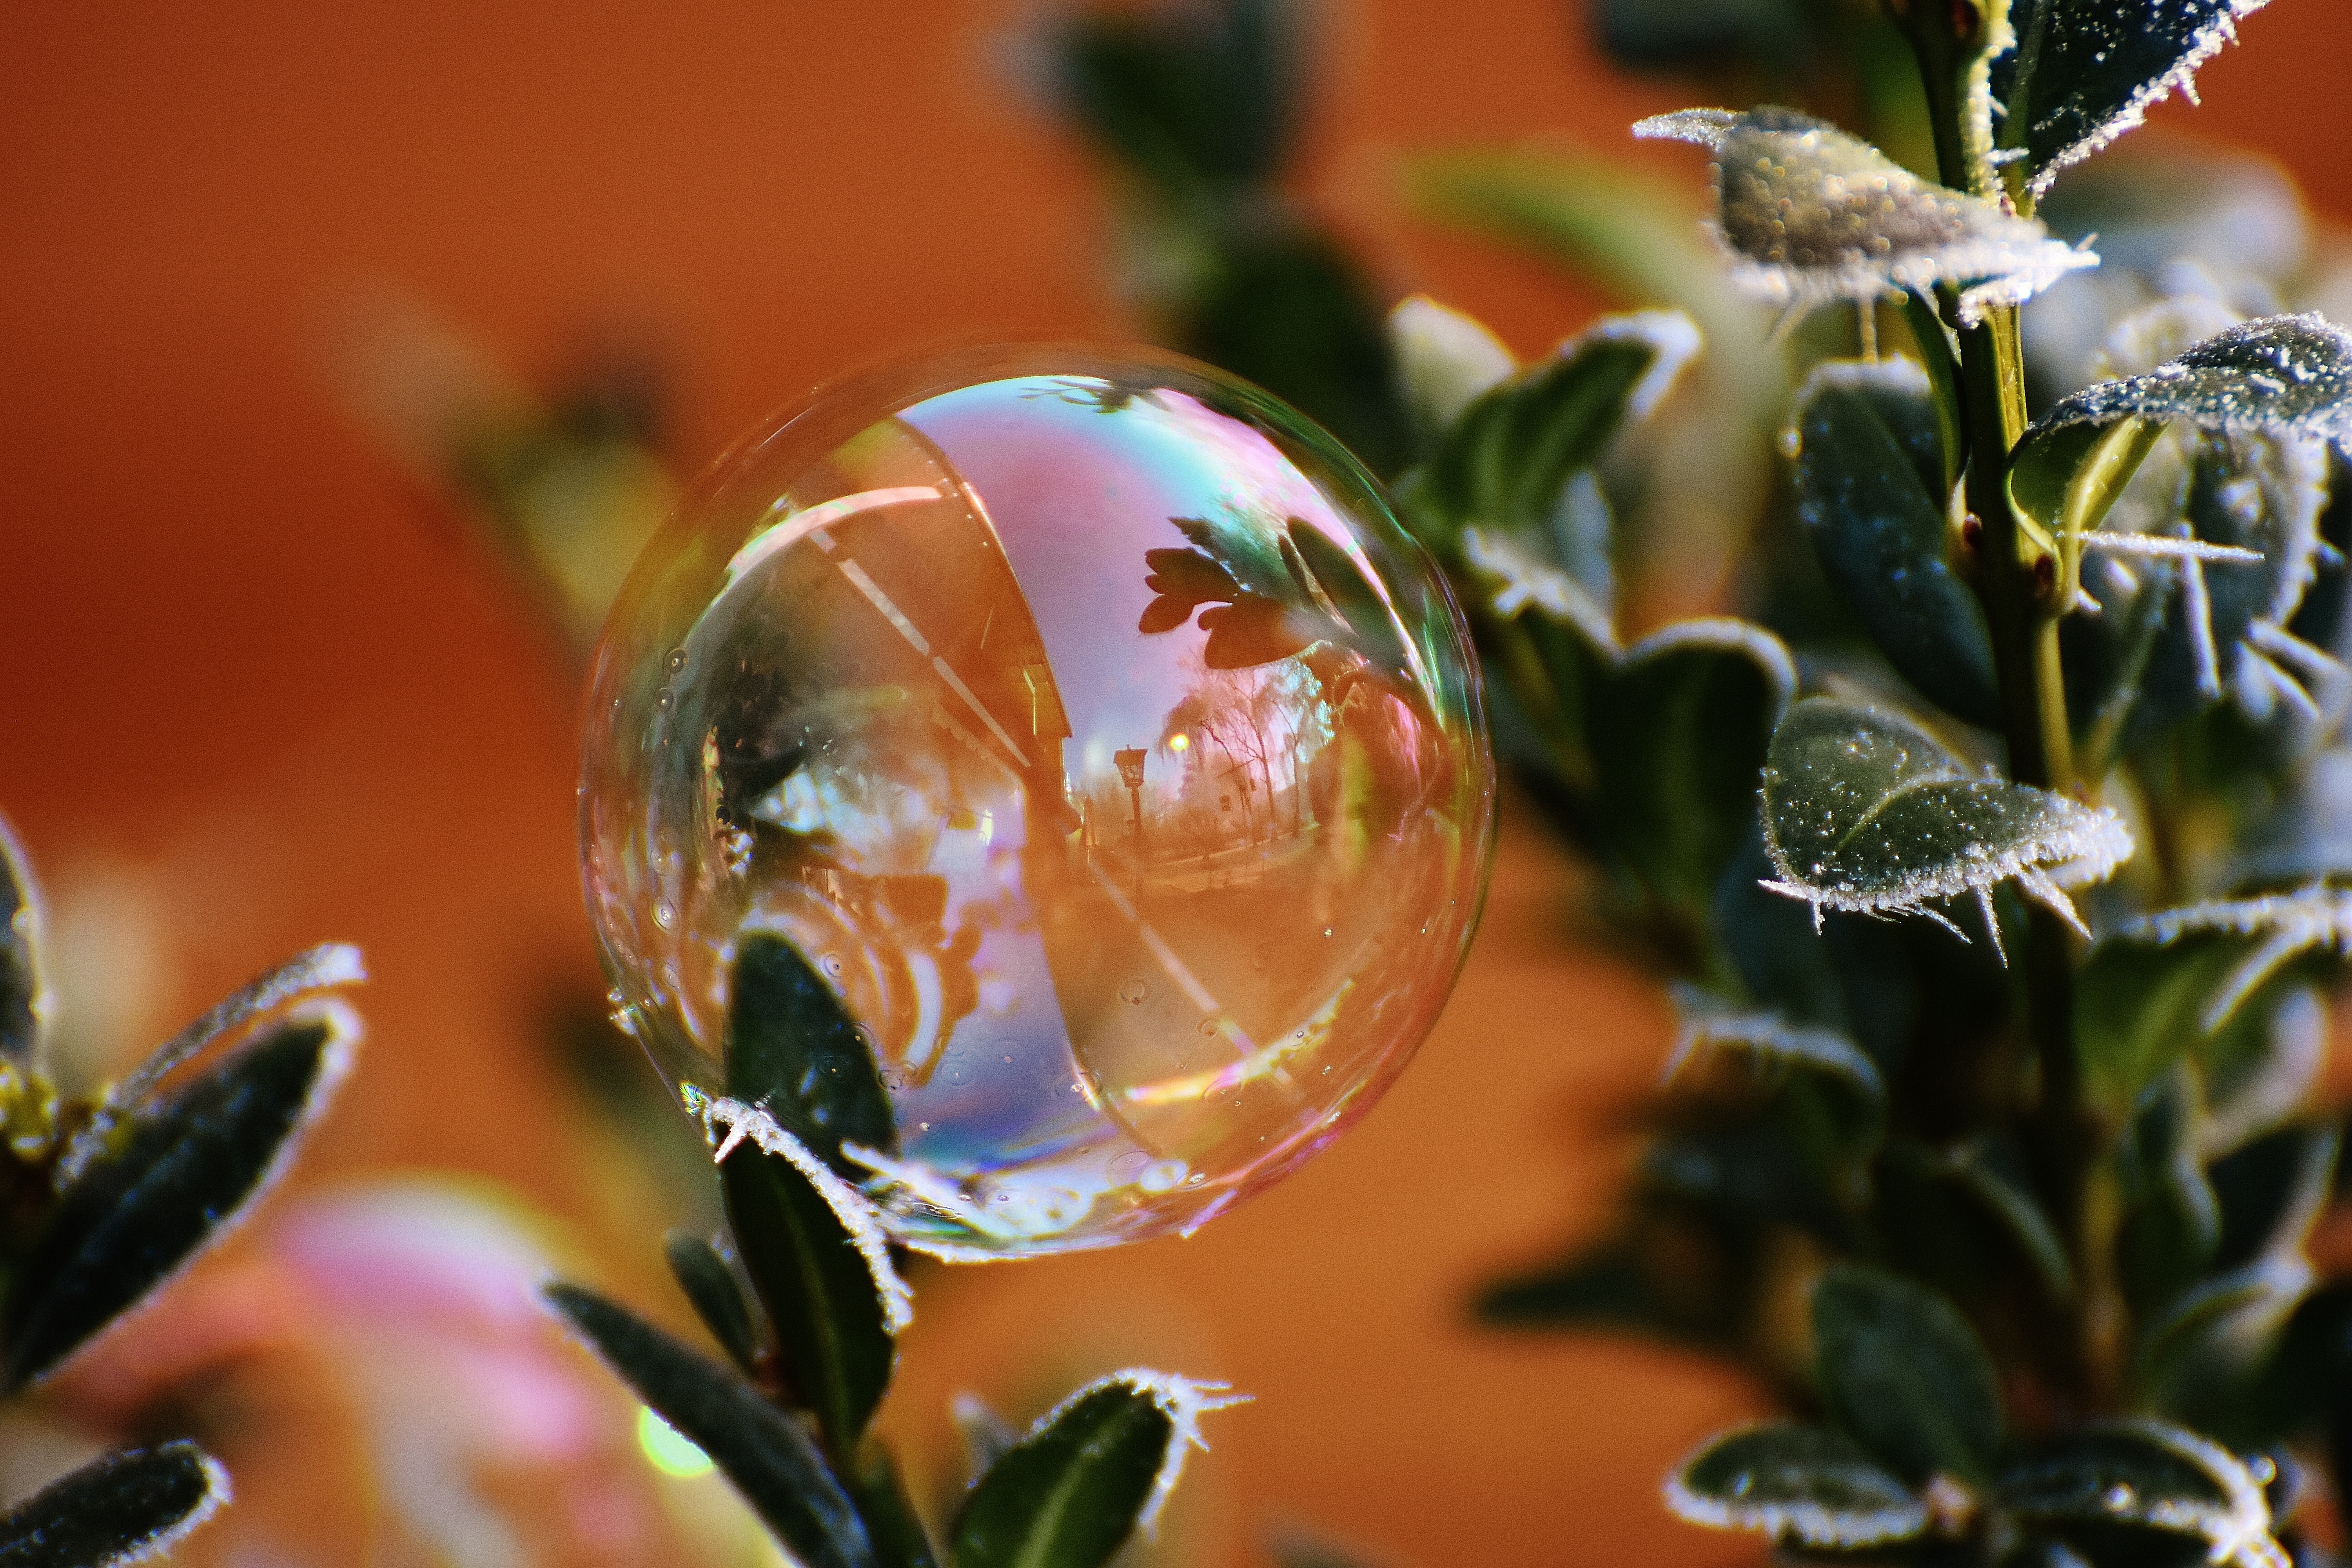
tree, nature, branch, plant, photography, leaf, flower, reflection, autumn, float, colorful, christmas, flora, close up, christmas decoration, balls, soap bubble, buxus, mirroring, macro photography, make soap bubbles, soapy water, buxbaum